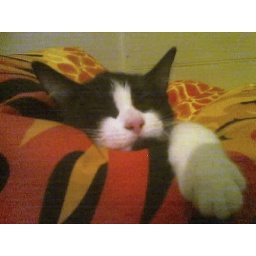
My cat snoozing in a fiery bean bag